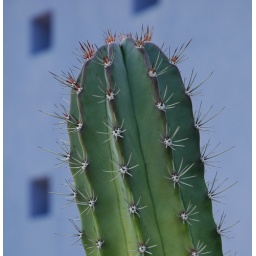
cactus against blue wall